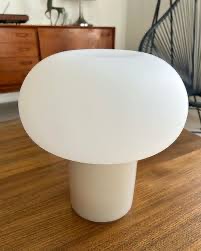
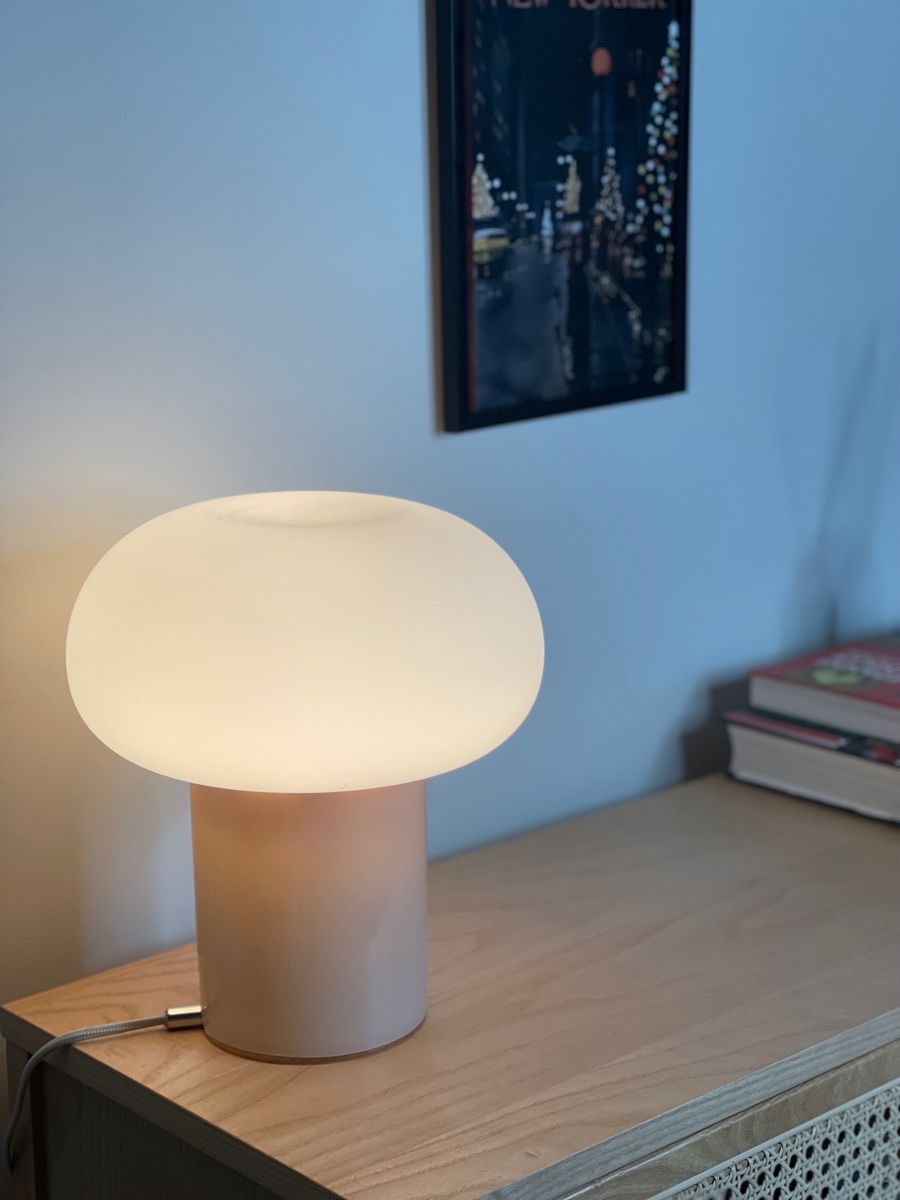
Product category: misc
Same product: yes